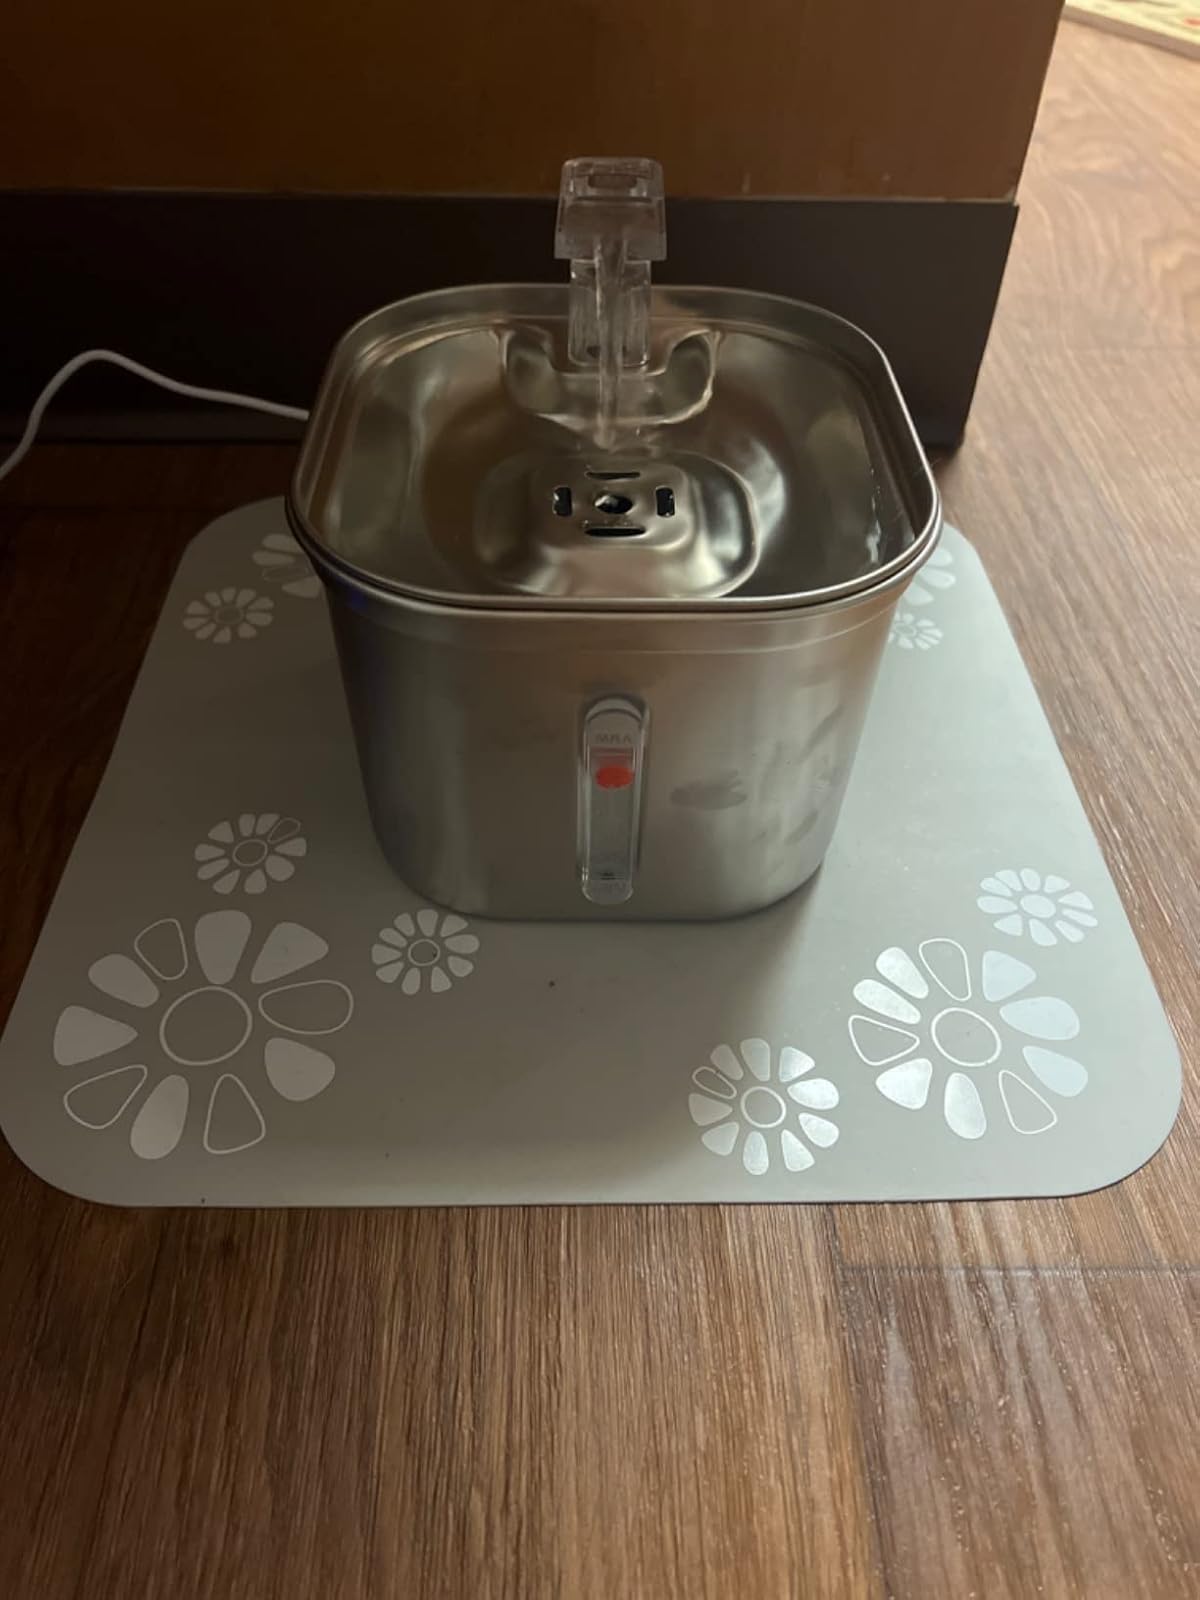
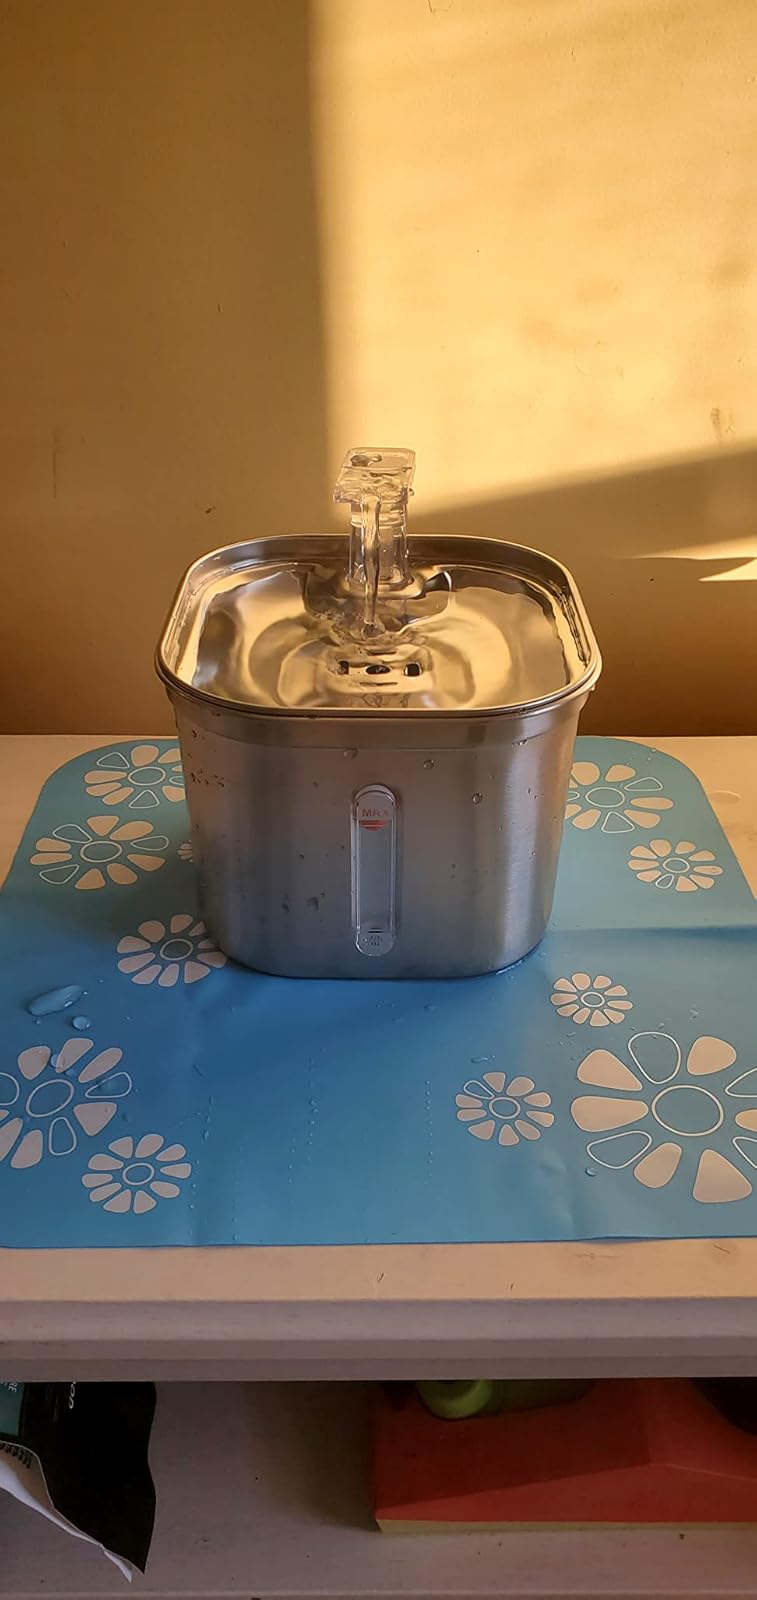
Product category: items_bowl
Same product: yes